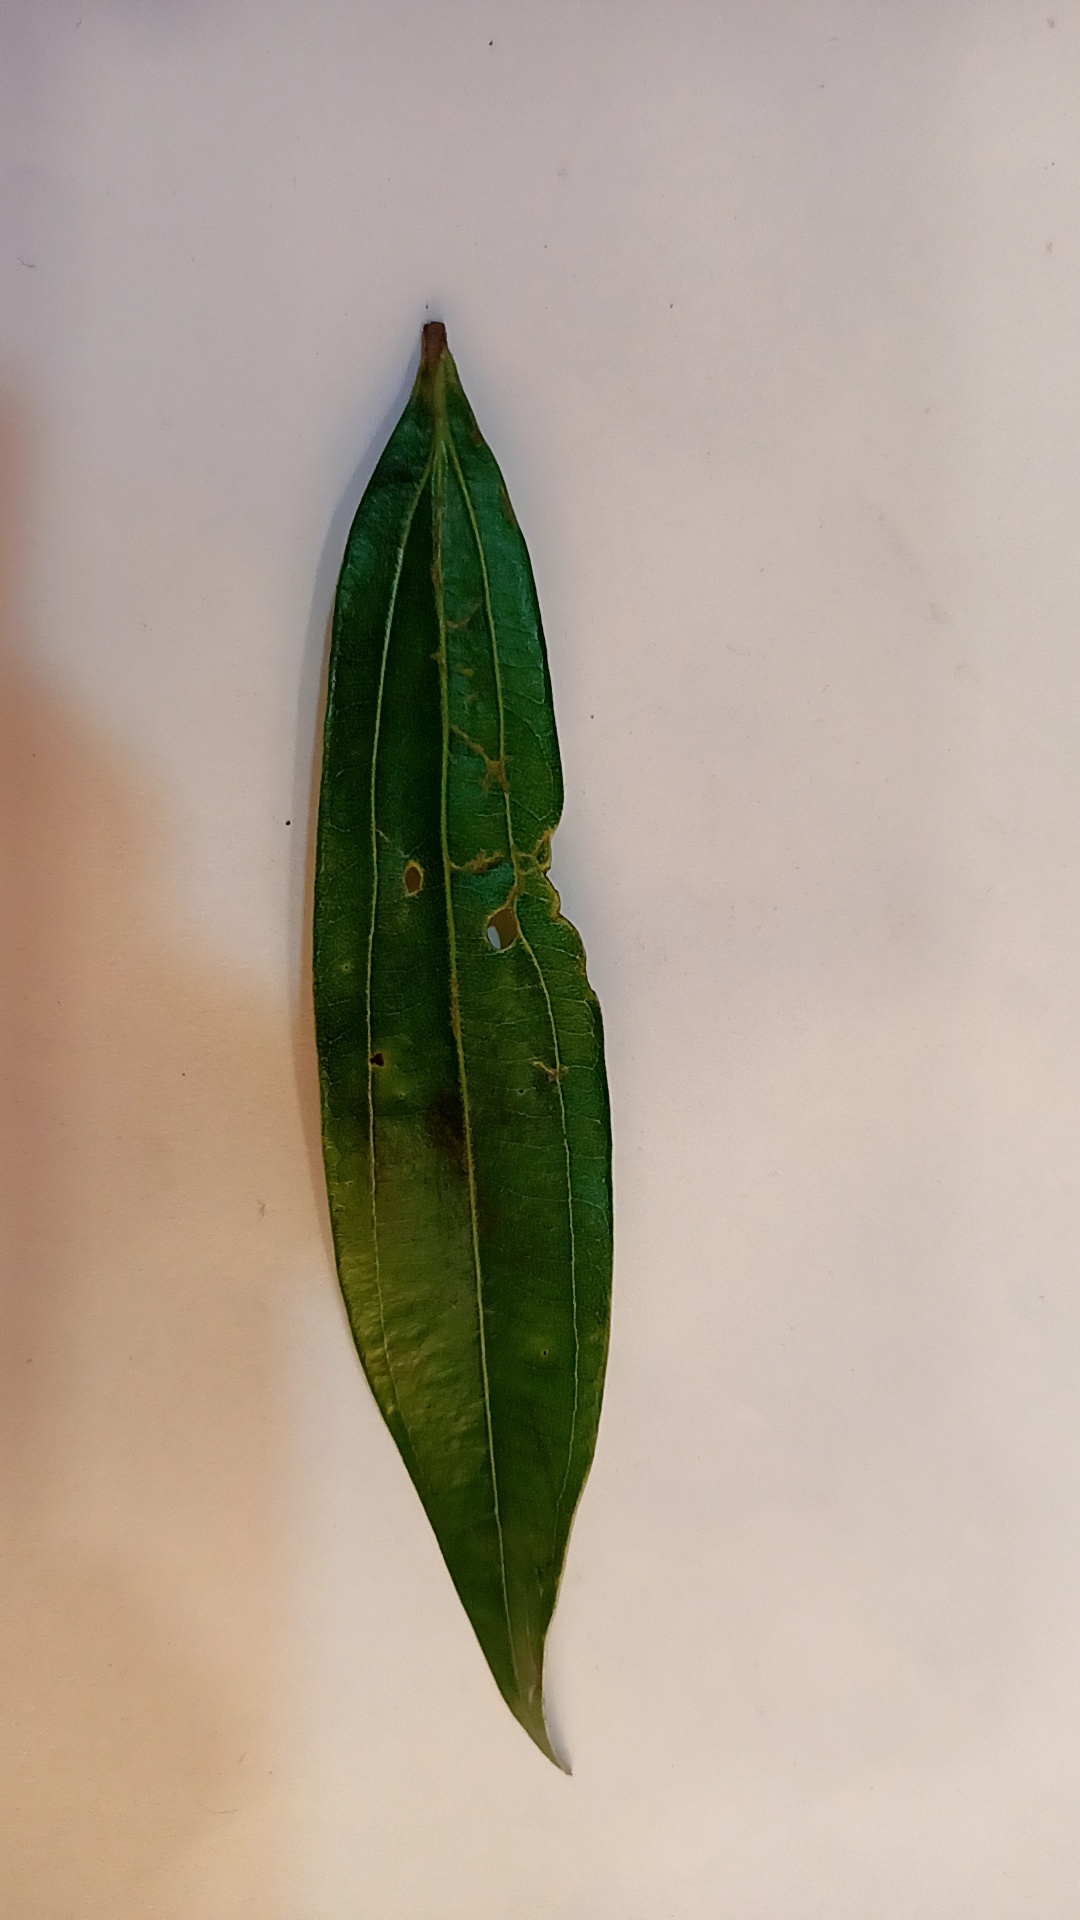
Label: Disease